Paris in the Middle Ages

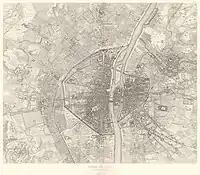
Paris in 1380

There are no reliable figures for the population of Paris from before 1328, when an official count was made of the number of parishes in the kingdom of France and the number of "feux", or households, in each parish. Paris was reported to contain thirty-five parishes and 61,098 households: estimating three and a half people per household, the population of the city would have been at least two hundred thousand persons. Other historians, using the same data, have estimated the population at between 220,000 and 270,000.